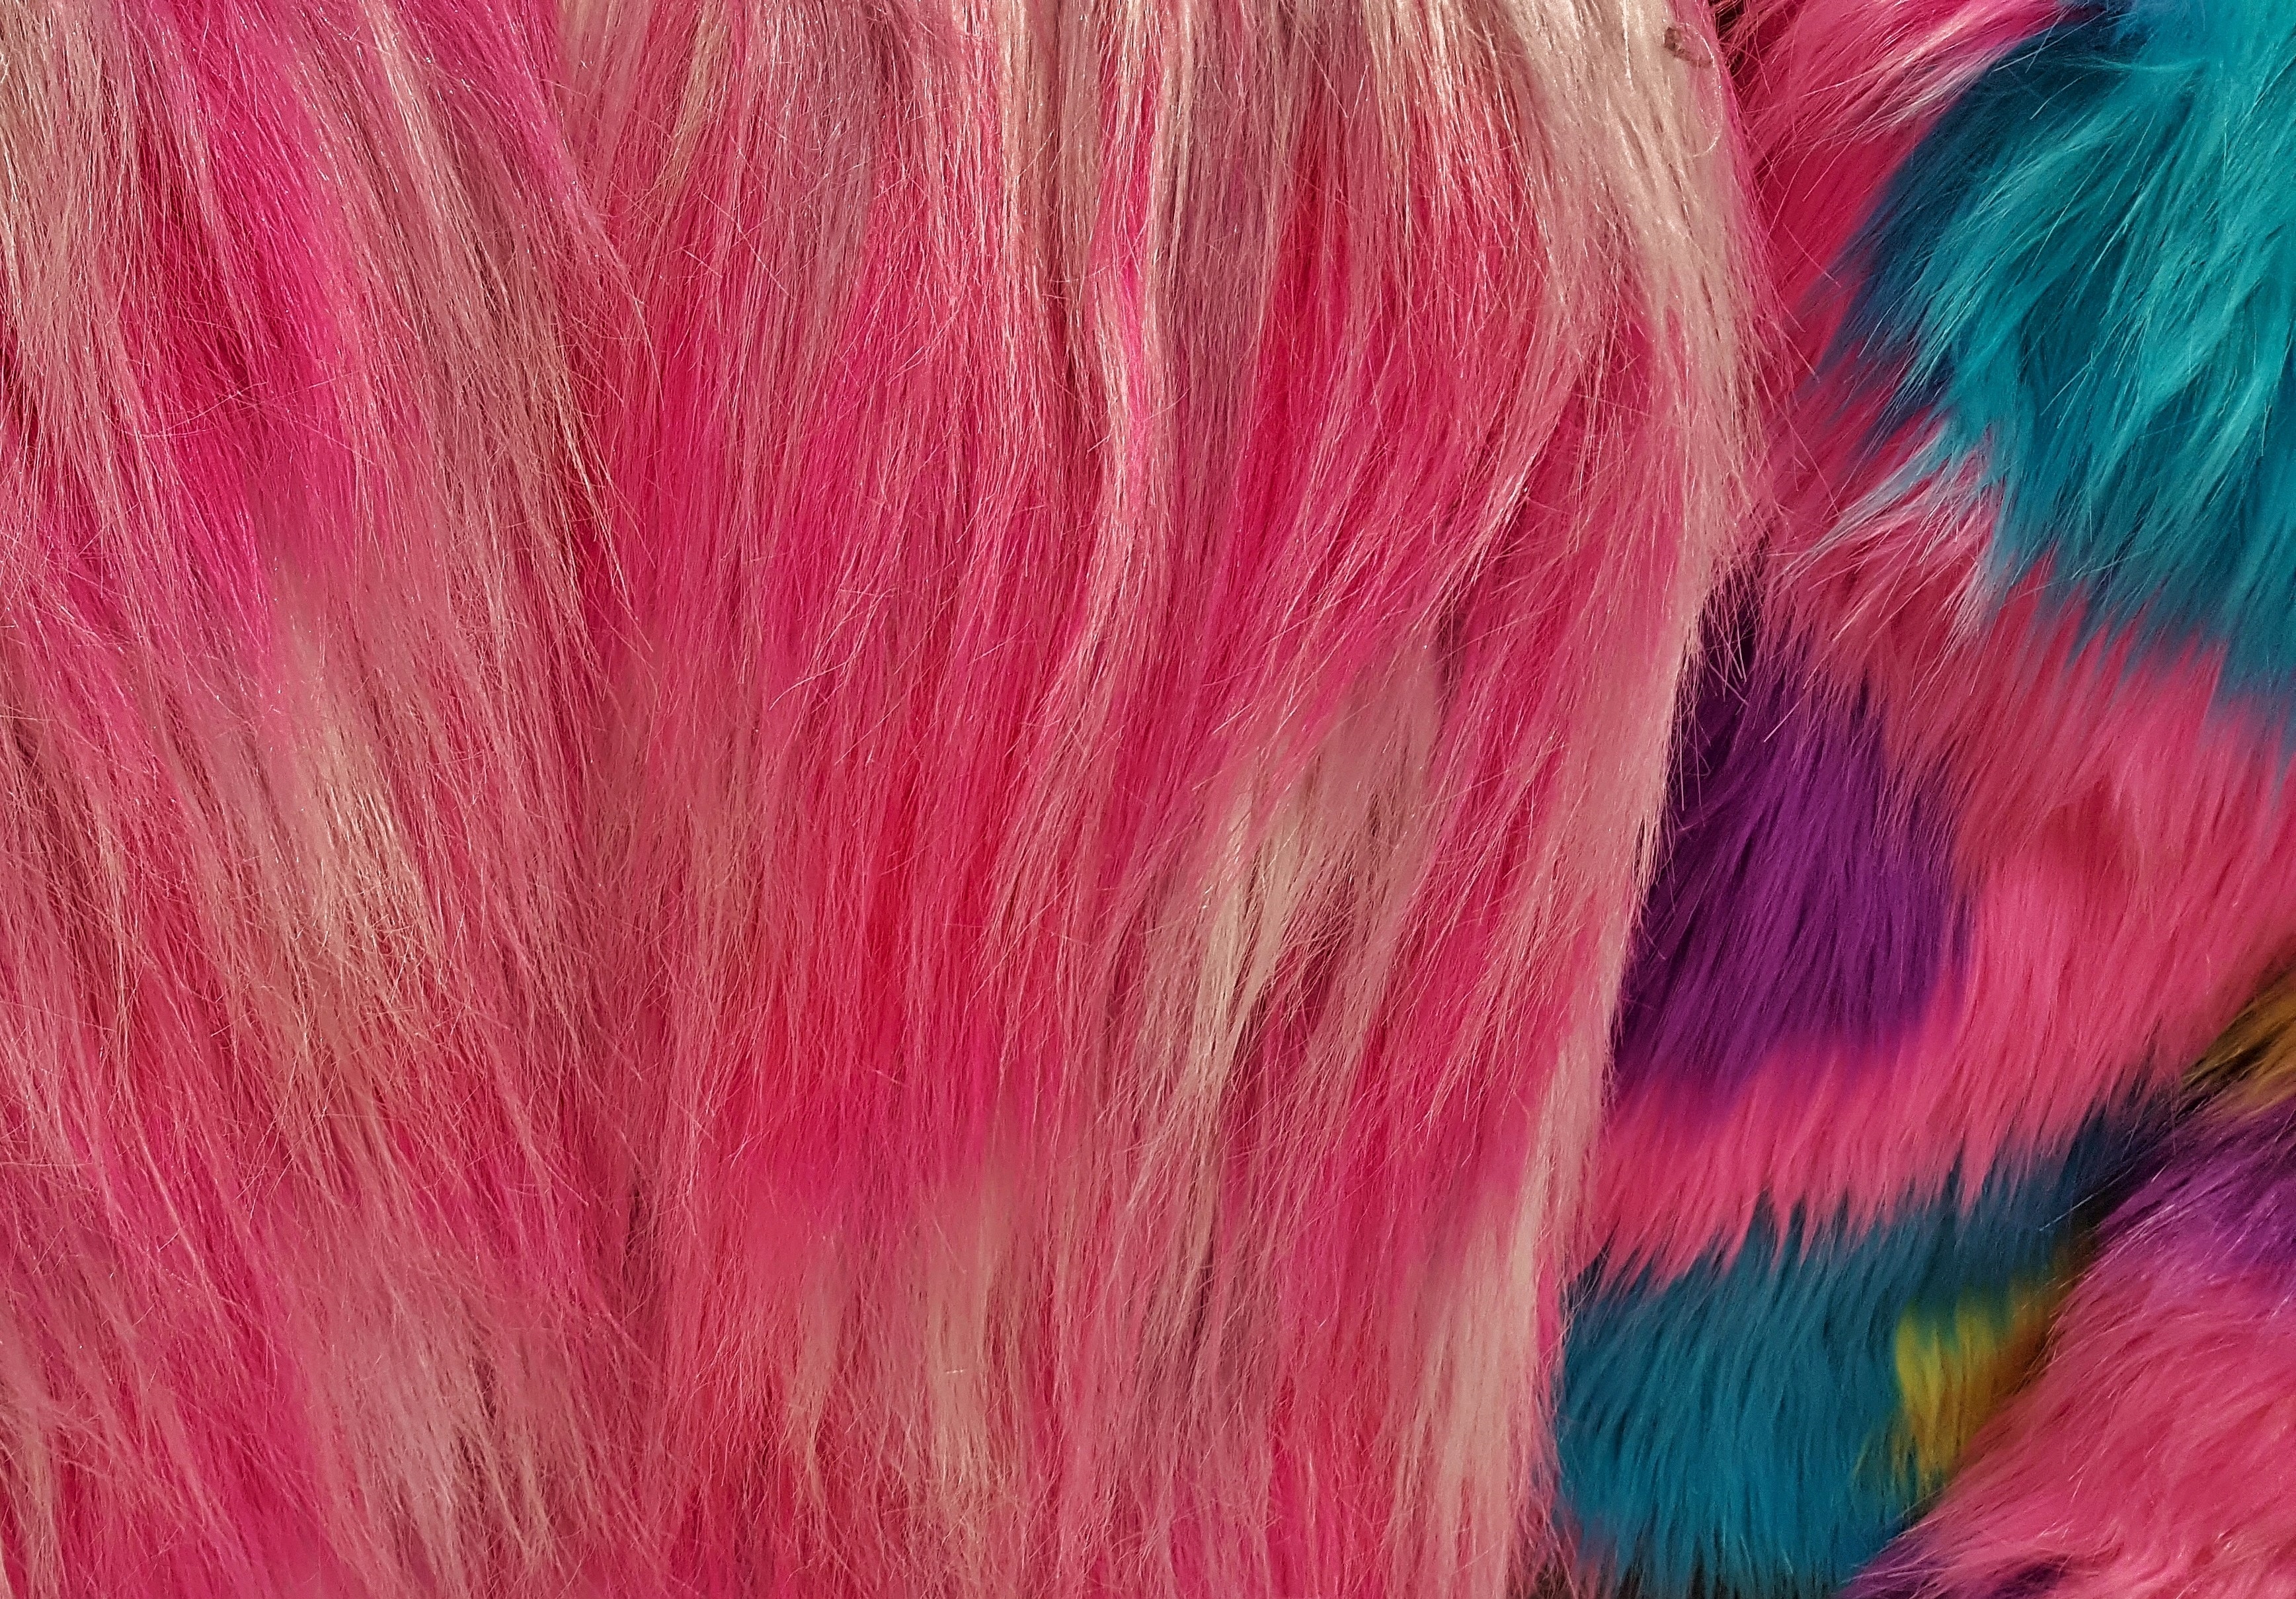
hair, texture, purple, petal, female, fur, red, color, fashion, colorful, pink, material, thread, close up, textile, colors, style, magenta, costume, wig, headwear, flamboyant, dress up, headdress, pink wig, hair coloring, dance dress